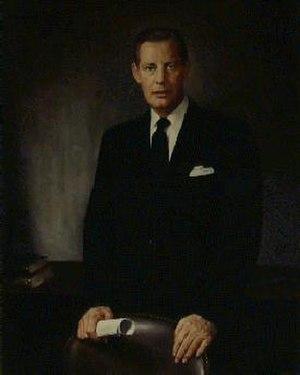
Mission Hill est un quartier de Boston, dans le Massachusetts, au nord-est des États-Unis. Il compte environ 48 500 habitants. Le quartier est approximativement délimité par Columbus Avenue et le quartier de Roxbury à l'est. Le quartier historique est approximativement délimité par Smith Street, St. Worthington, Tremont Street. Il est immédiatement au nord du quartier det Jamaica Plain. Il est desservi par la Branche E de la ligne verte et la Ligne orange du métro de Boston. La Colline recouvre environ la moitié de Longwood Medical and Academic Area. Mais ces dernières années ont vu de nouveaux magasins de détail, restaurants et développement résidentiel donnant le quartier une voix politique forte et une identité propre.
Maurice Joseph Tobin, né le 22 mai 1901 à Boston et mort le 19 juillet 1953 à Scituate, est un homme politique américain. Membre du Parti démocrate, il est maire de Boston entre 1938 et 1945, gouverneur du Massachusetts entre 1945 et 1947 puis secrétaire au Travail entre 1948 et 1953 dans l'administration du président Harry S. Truman.